Jakov Gotovac

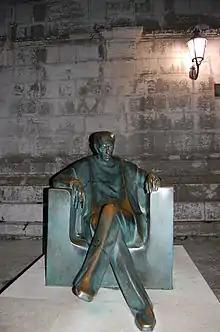
Monument to Jakov Gotovac in Osor

Gotovac was born in Split (then part of Austria-Hungary) and initially had little if any formal education in music. He was fortunate to be encouraged and supported by Josip Hatze, Cyril Metoděj Hrazdira and Antun Dobronić who instilled him with a nationalistic orientation in music. He started as a law student in Zagreb, but switched to writing music in 1920. In Vienna, he studied in the class of Joseph Marx.